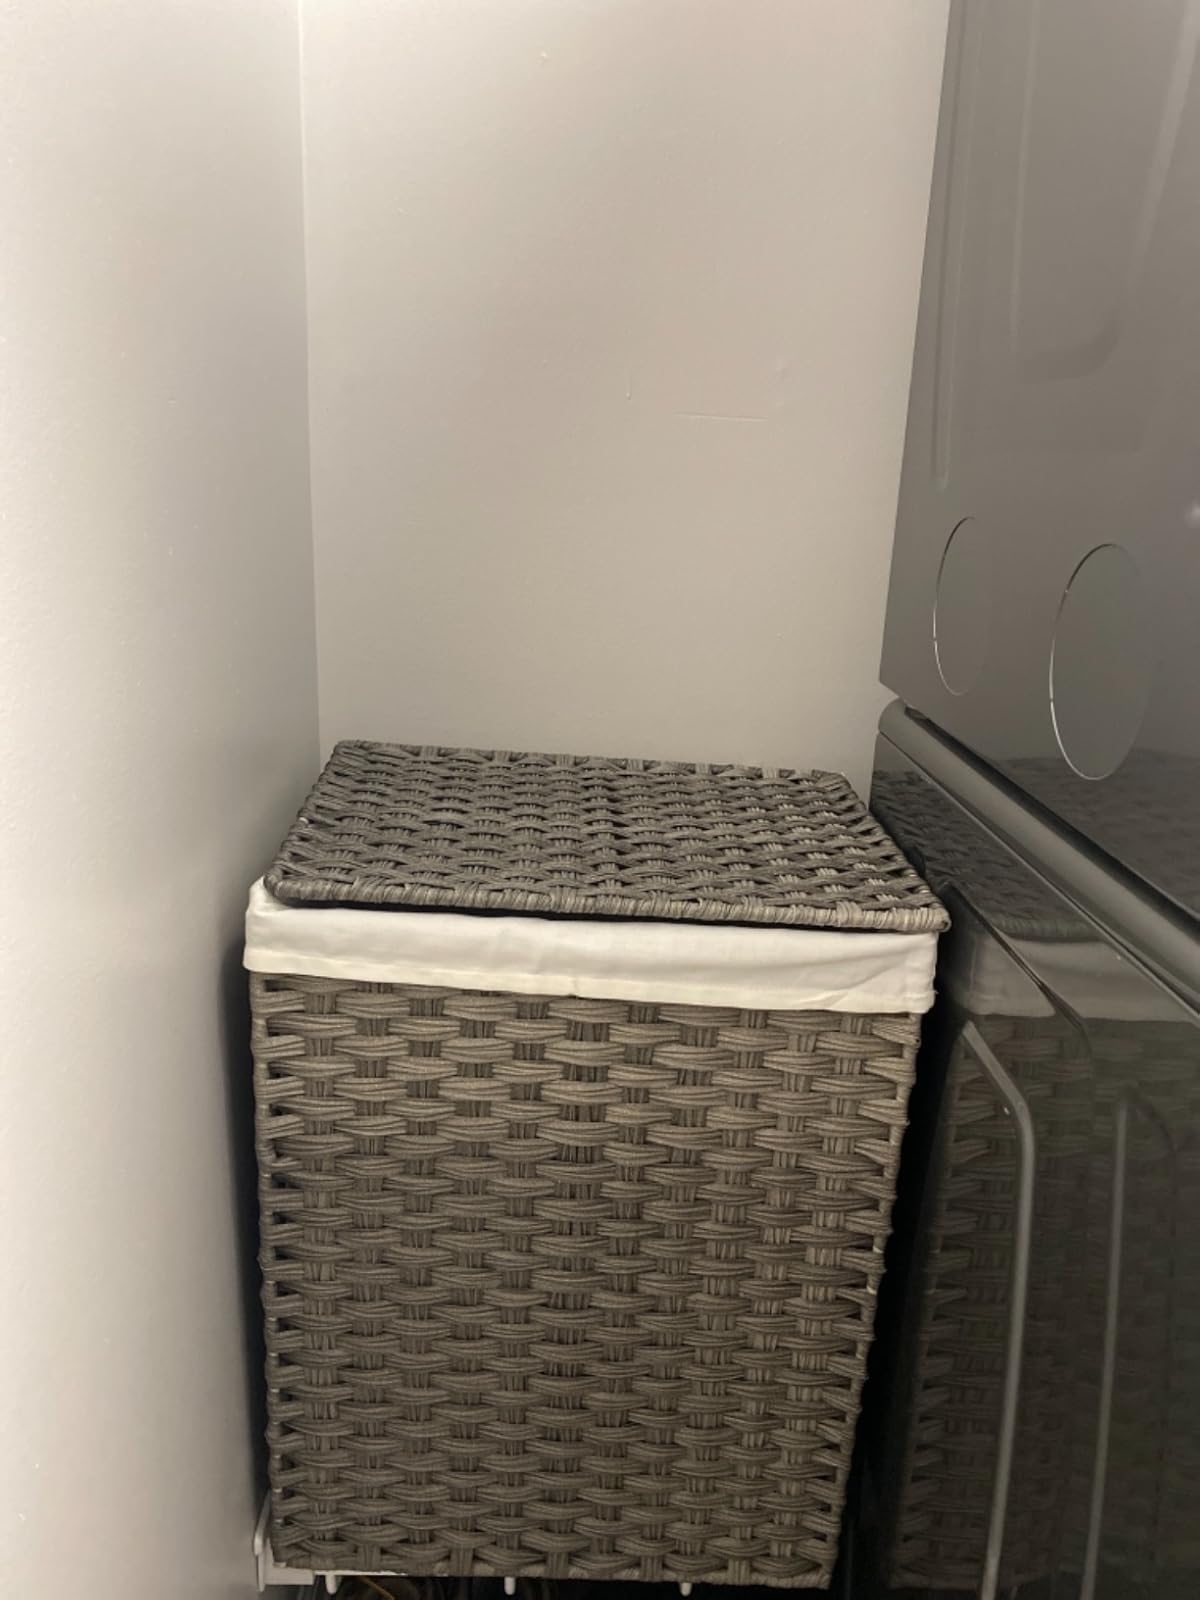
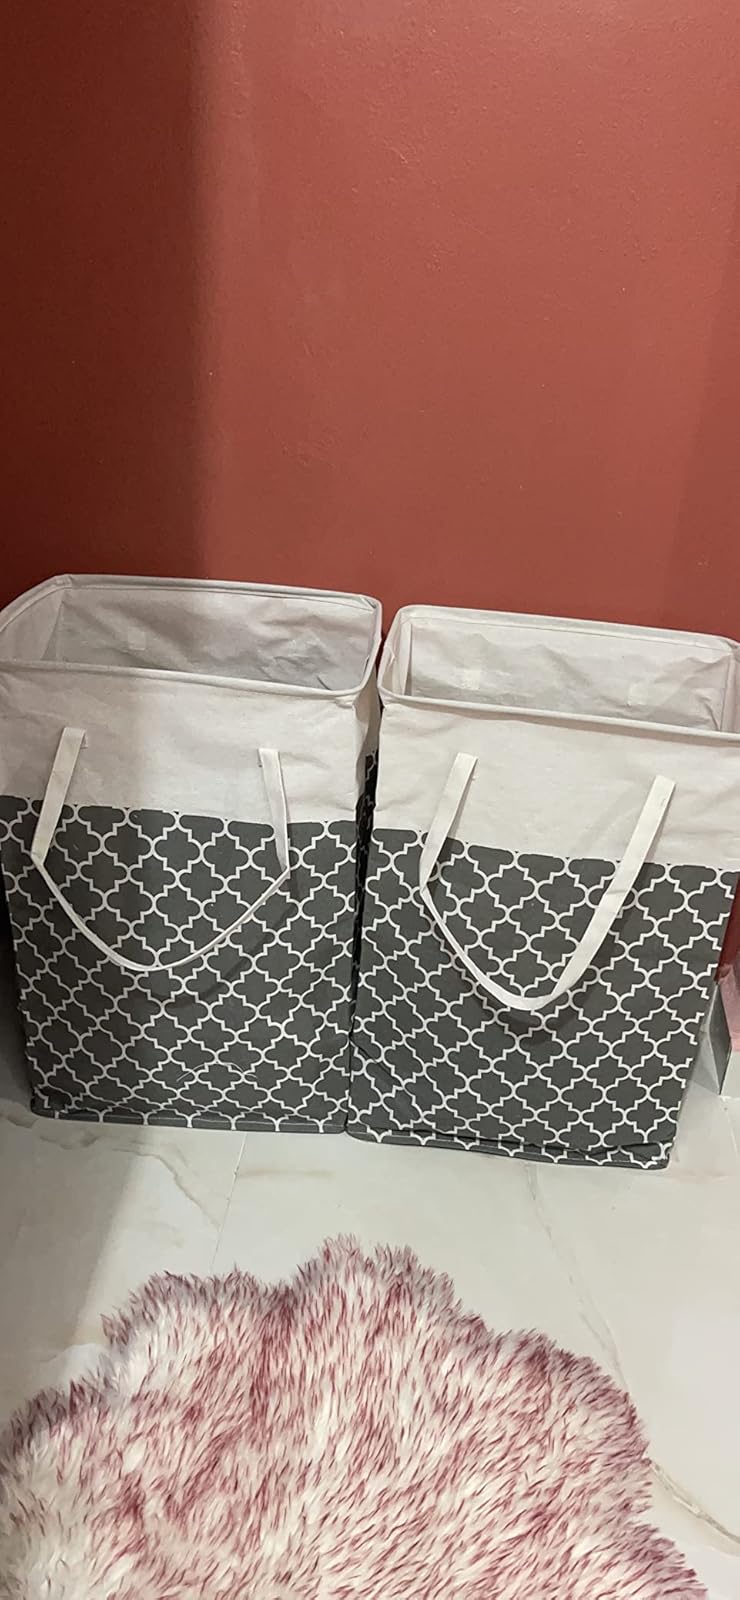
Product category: items_hamper
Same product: no